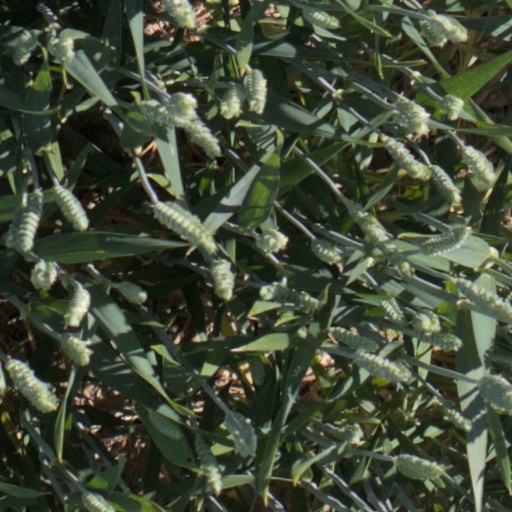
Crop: wheat